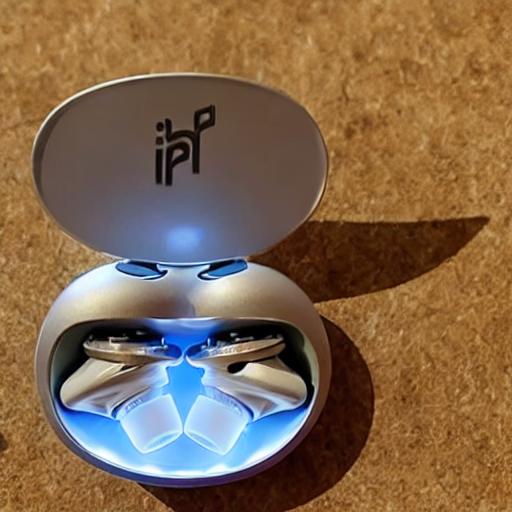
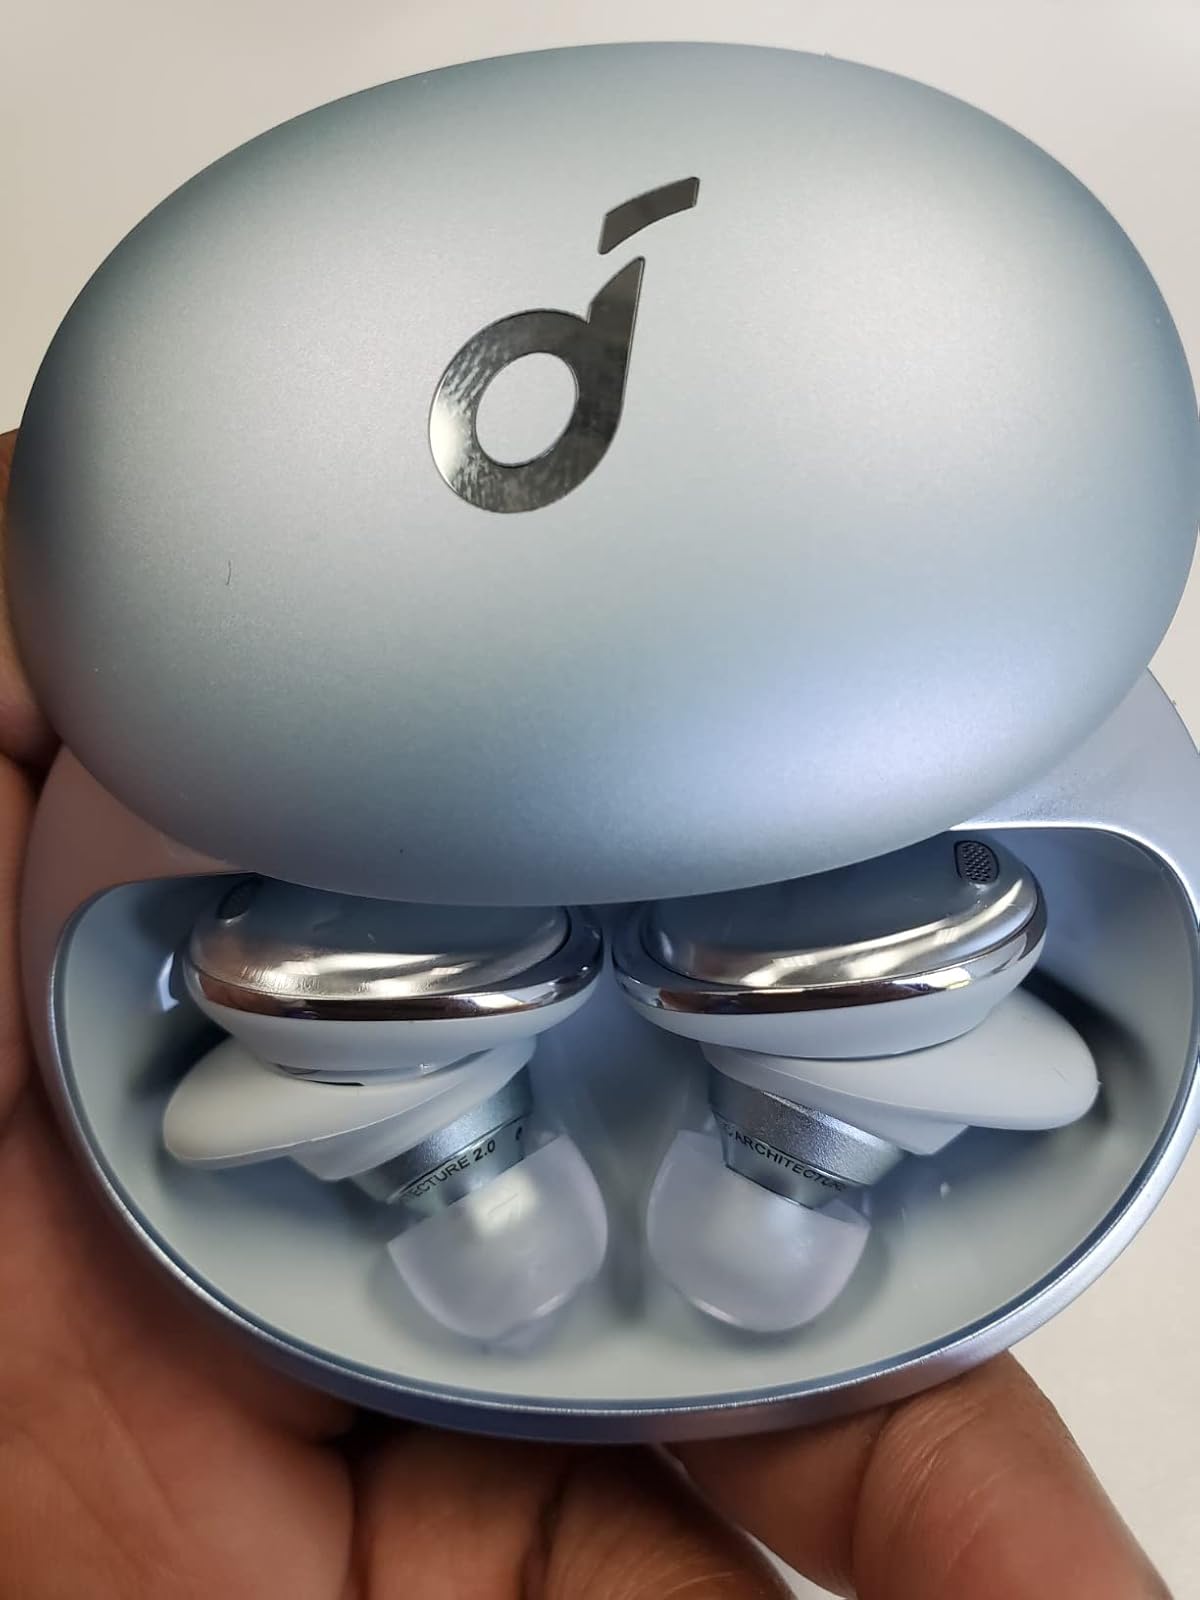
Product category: earbuds
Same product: no